Cordy Milne

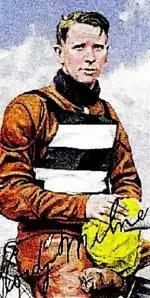
1937 cigarette card

Milne is listed as number 30 of 50 in the 1930s Player's cigarette card collection.